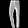
Label: Trouser